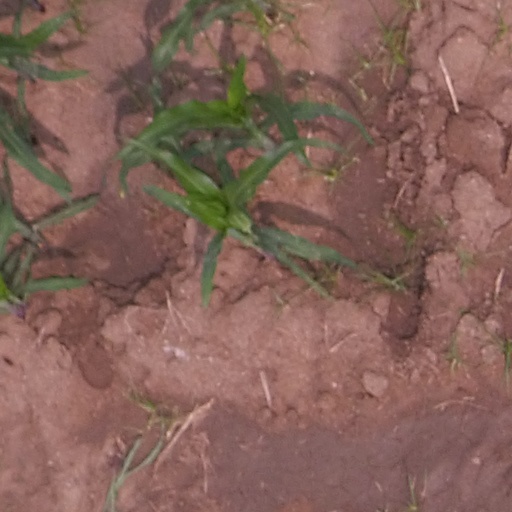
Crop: maize; corn